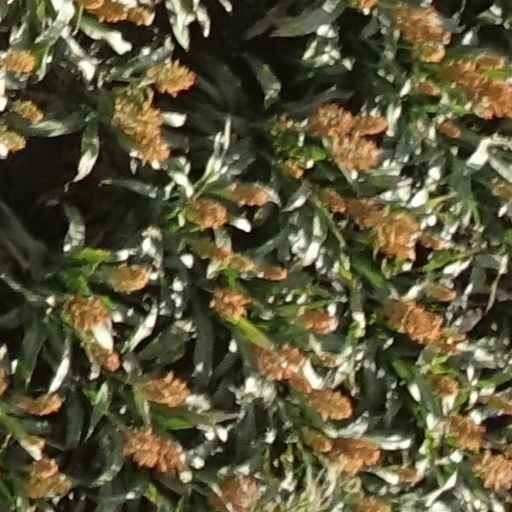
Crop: sorghum